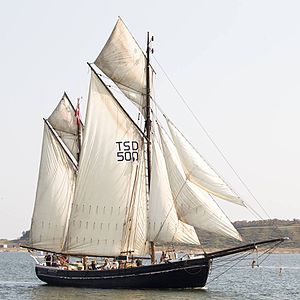
Skibladner II
Skibladner 2016 fra Limfjorden rundt
Skibladner II
Skibladner II blev bygget i 1897 i Odense hos skibsbygmester Niels Frederik Hansen, der var kendt bl.a. for de solide, hurtige jagter, han leverede til krydstoldvæsenet. Materialet var eg på eg og tonnagen 41 BRT med en lasteevne på ca. 70 tons.